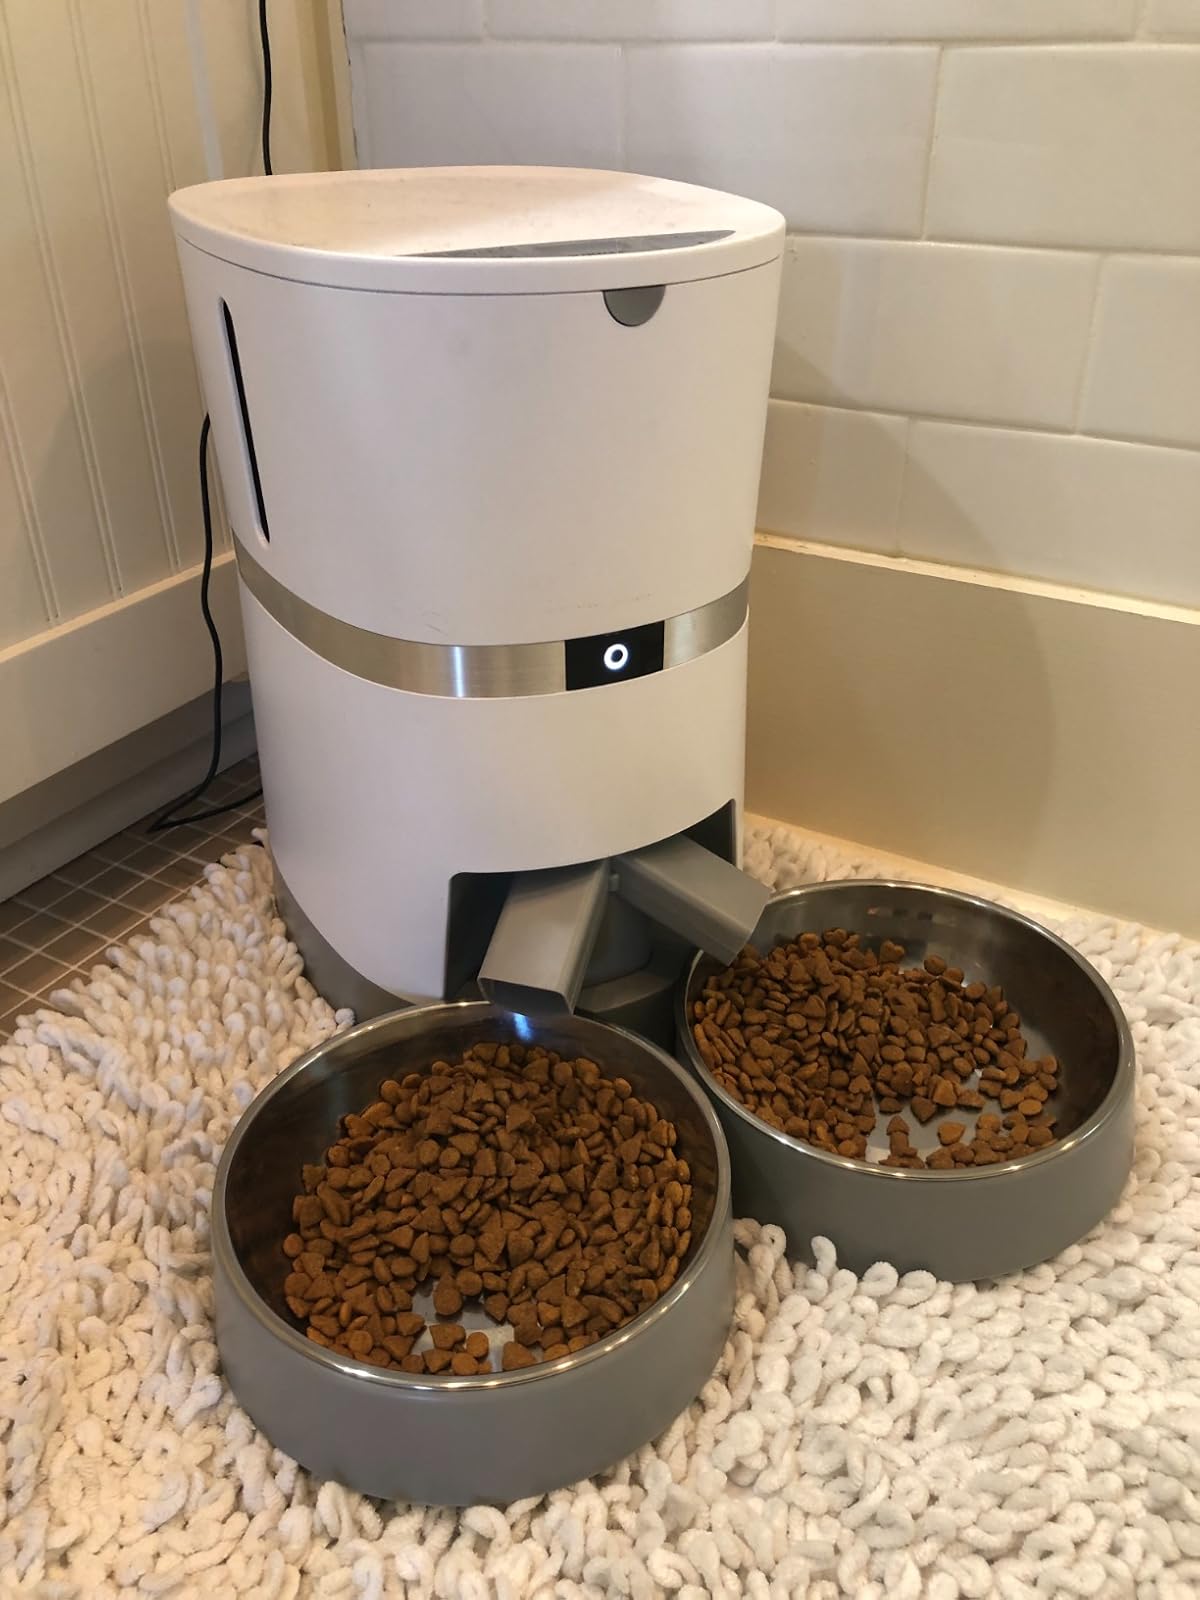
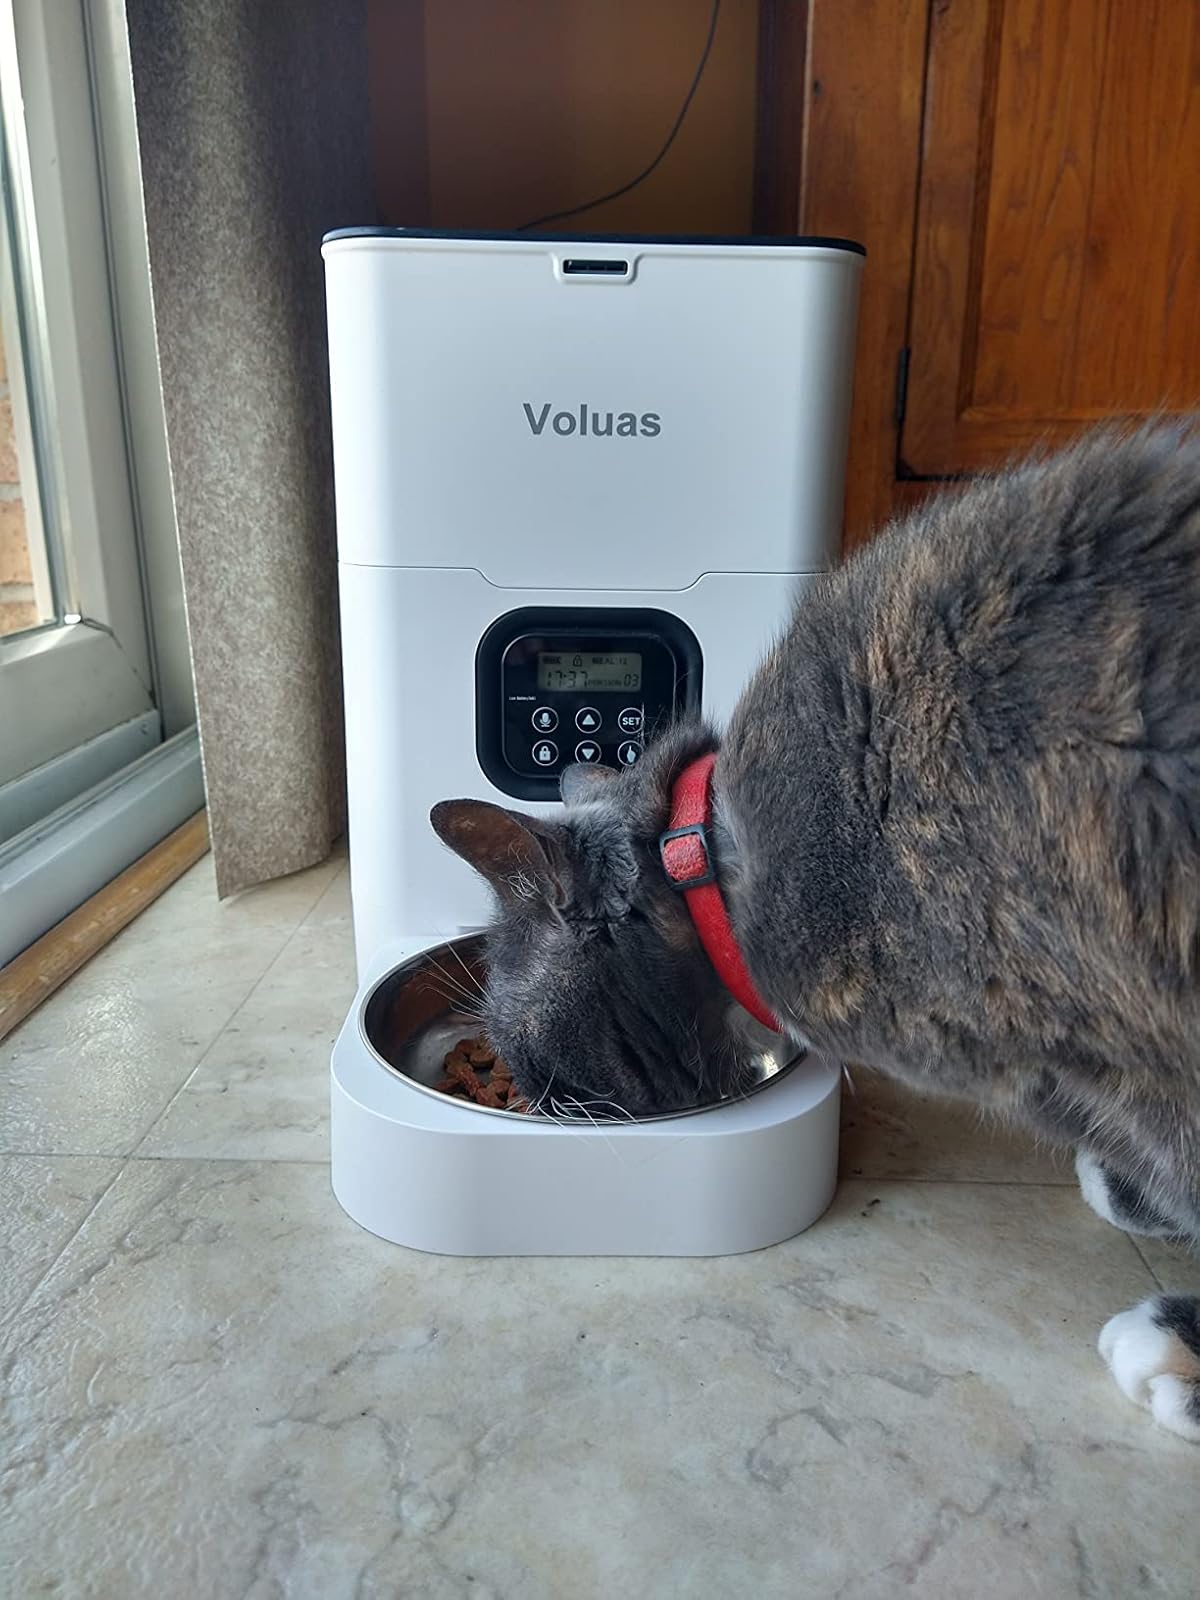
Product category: items_feeder
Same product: no